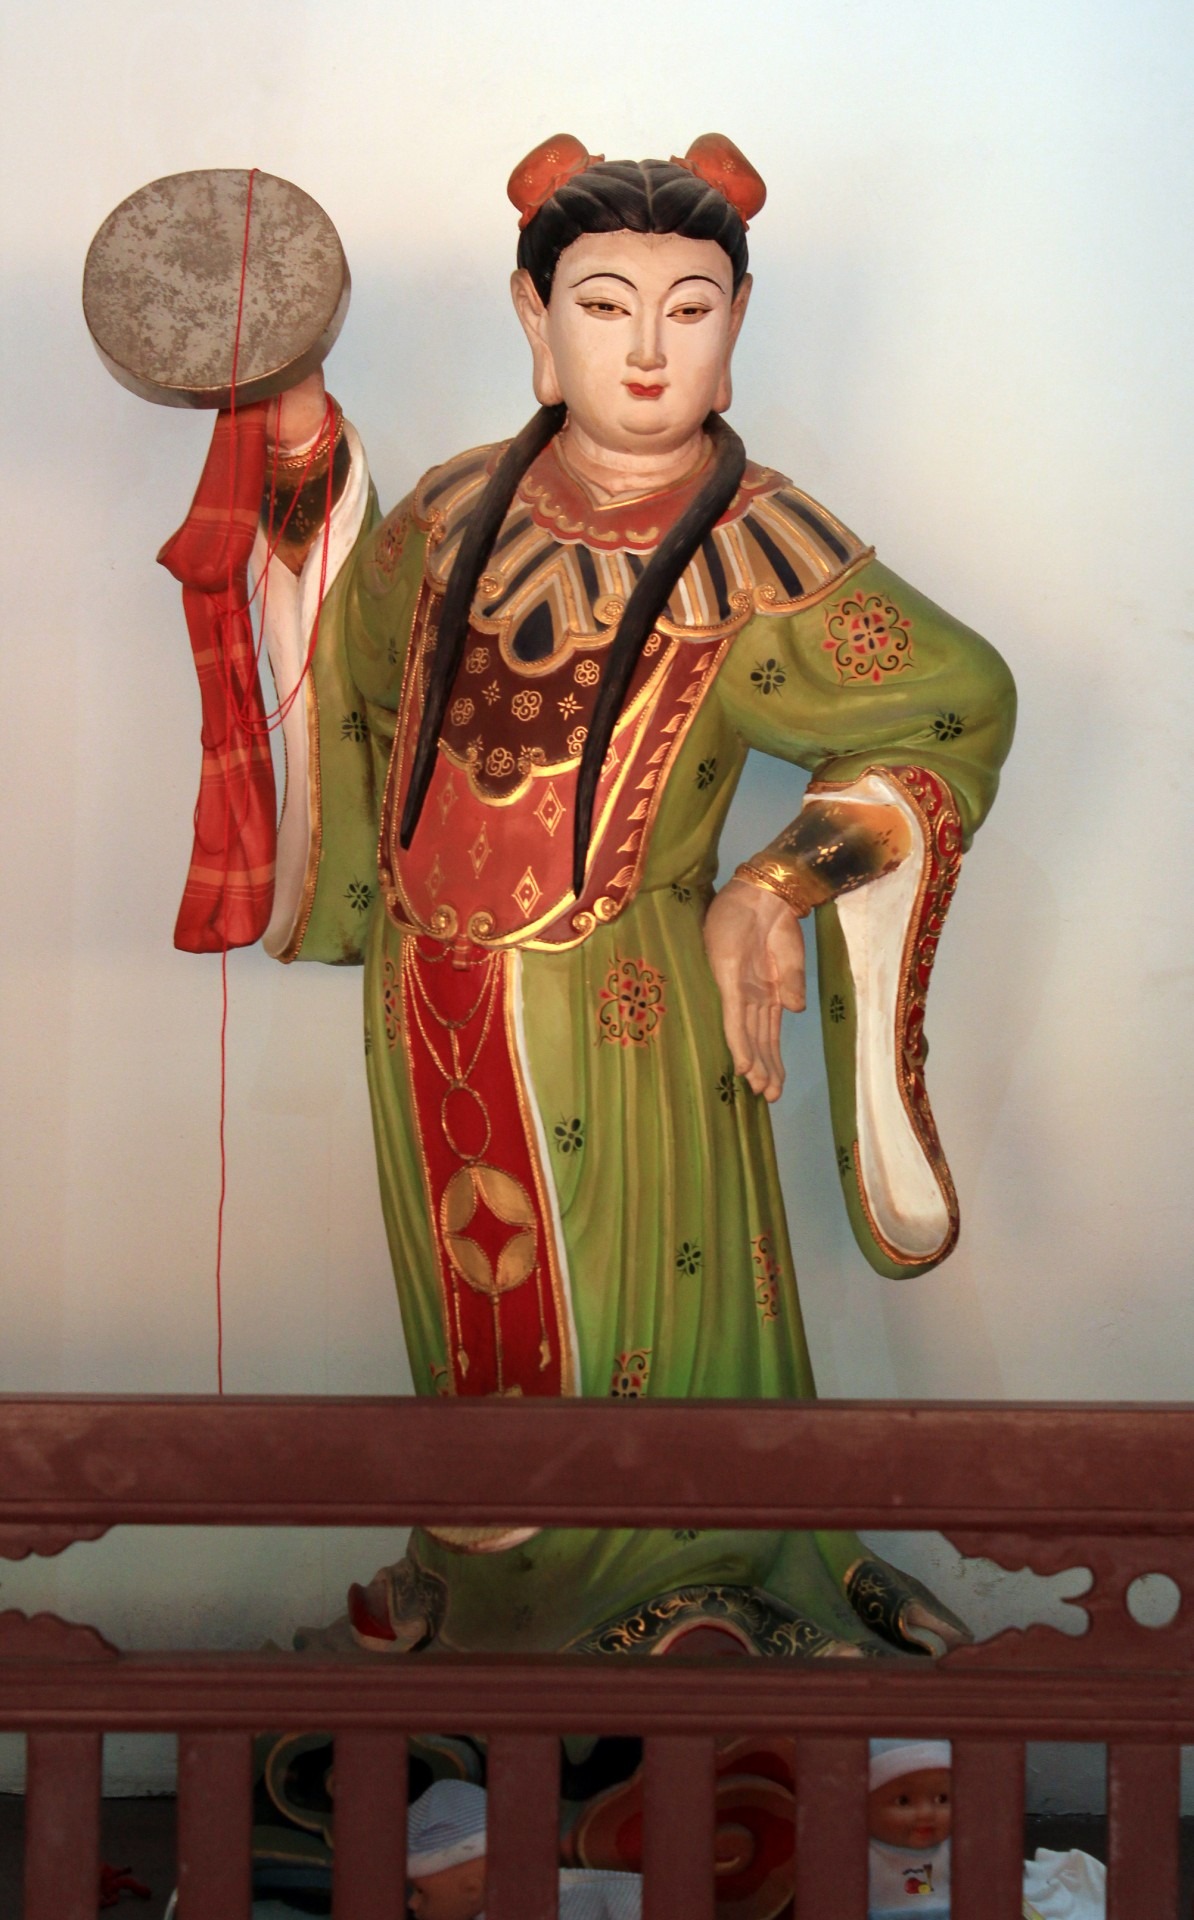
antique, female, asian, statue, red, symbol, peaceful, calm, buddhism, religion, ancient, zen, thailand, spiritual, religious, art, meditation, temple, faith, deity, gods, icon, china, oriental, traditional, spirituality, belief, chinese sculpture, chinese tradition